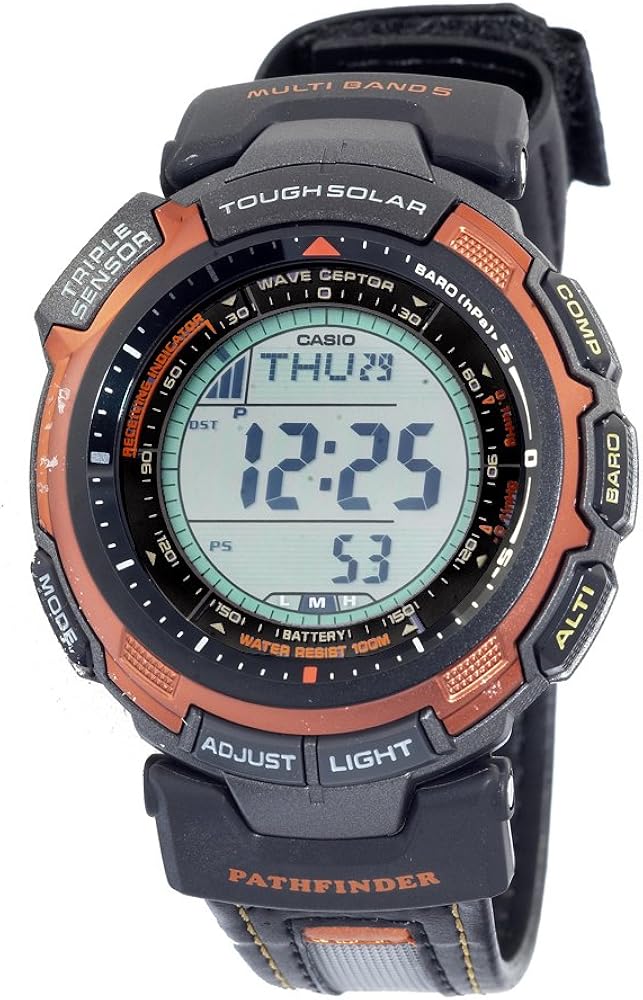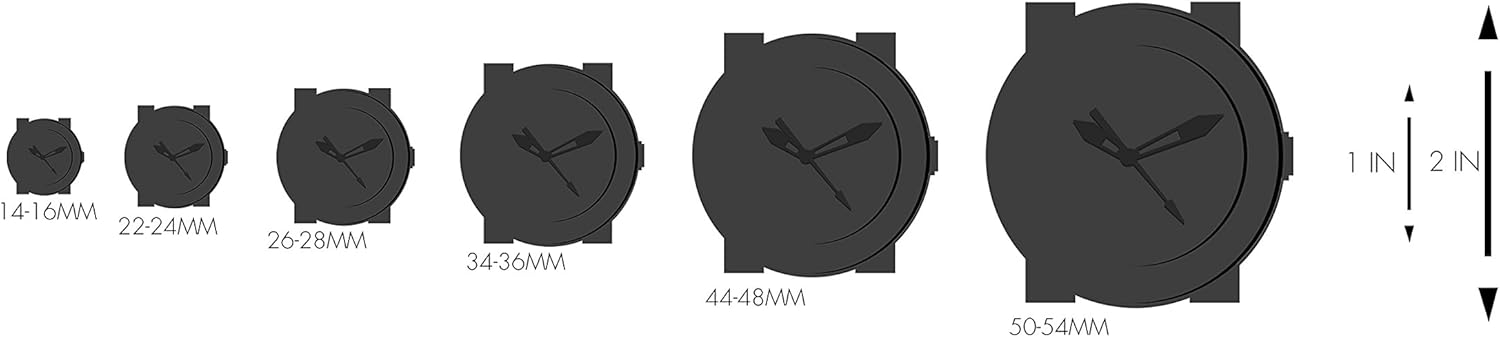
Casio Men's PAW1300B-4 Pathfinder Slim Solar Atomic Watch
Category: AMAZON FASHION
The Casio Men's Pathfinder Slim Atomic Solar Watch #PAW1300B-4 brings together a unique, rugged design and cutting edge technology. Prepared to take on the most challenging of adventures, this watch provides triple-sensory date, reliable altimeter and barometer readings, and a digital compass, all in addition to traditional timekeeping functions. A durable resin case and a unique metal bezel with textured accents and an orange-tone finish compliment the detailed digital display and keep this watch looking cool. This watch is water resistant to 330 feet. Casio With the launch of its first watch in November 1974, Casio entered the wristwatch market at a time when the watch industry had just discovered digital technology. As a company with cutting-edge electronic technology developed for pocket calculators, Casio entered this field confident that it could develop timepieces that would lead the market. Today, Casio is focusing its efforts on solar-powered radio-controlled watches: the built-in solar battery eliminates the nuisance of replacing batteries, atomic timekeeping means the users never have to reset the time. Recently, Casio launched a series of Bluetooth watches that sync to the users cell phone to automatically update the time. Casio is always moving time forward.
Features: Quartz movement | Tough Solar Power; shock resistant; auto EL backlight with Afterglow | World Time - 29 times zones (30 cities), city code display, daylight saving on/off | Water resistant up to 330 feet (100 M)